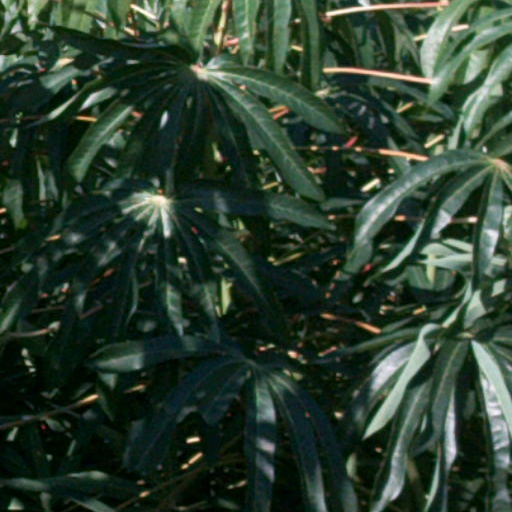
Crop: cassava